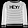
Label: Pullover